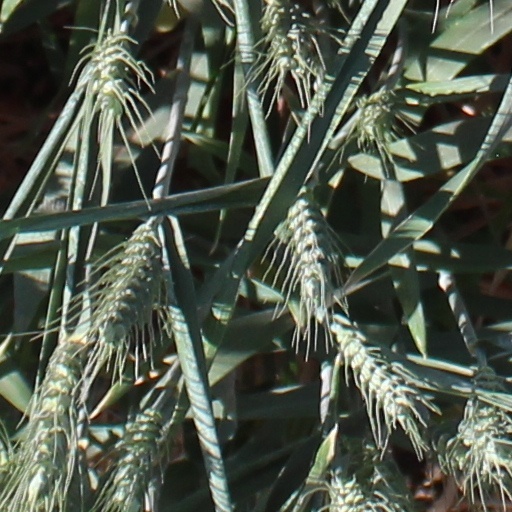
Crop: wheat